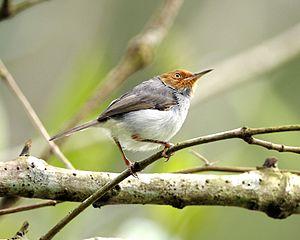
La Couturière à tête rousse est une espèce de passereaux de la famille des Muscicapidae.